German diaspora

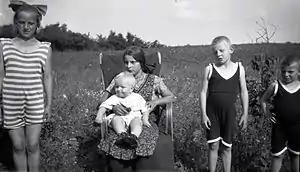
German Namibians in Keetmanshoop, 1926

Note that many of these groups have since migrated elsewhere. This list simply gives the region with which they are associated, and does not include people from countries with German as an official national language. In general, it also omits some collective terms in common use defined by political border changes where this is antithetical to the current structure. Such terms include: